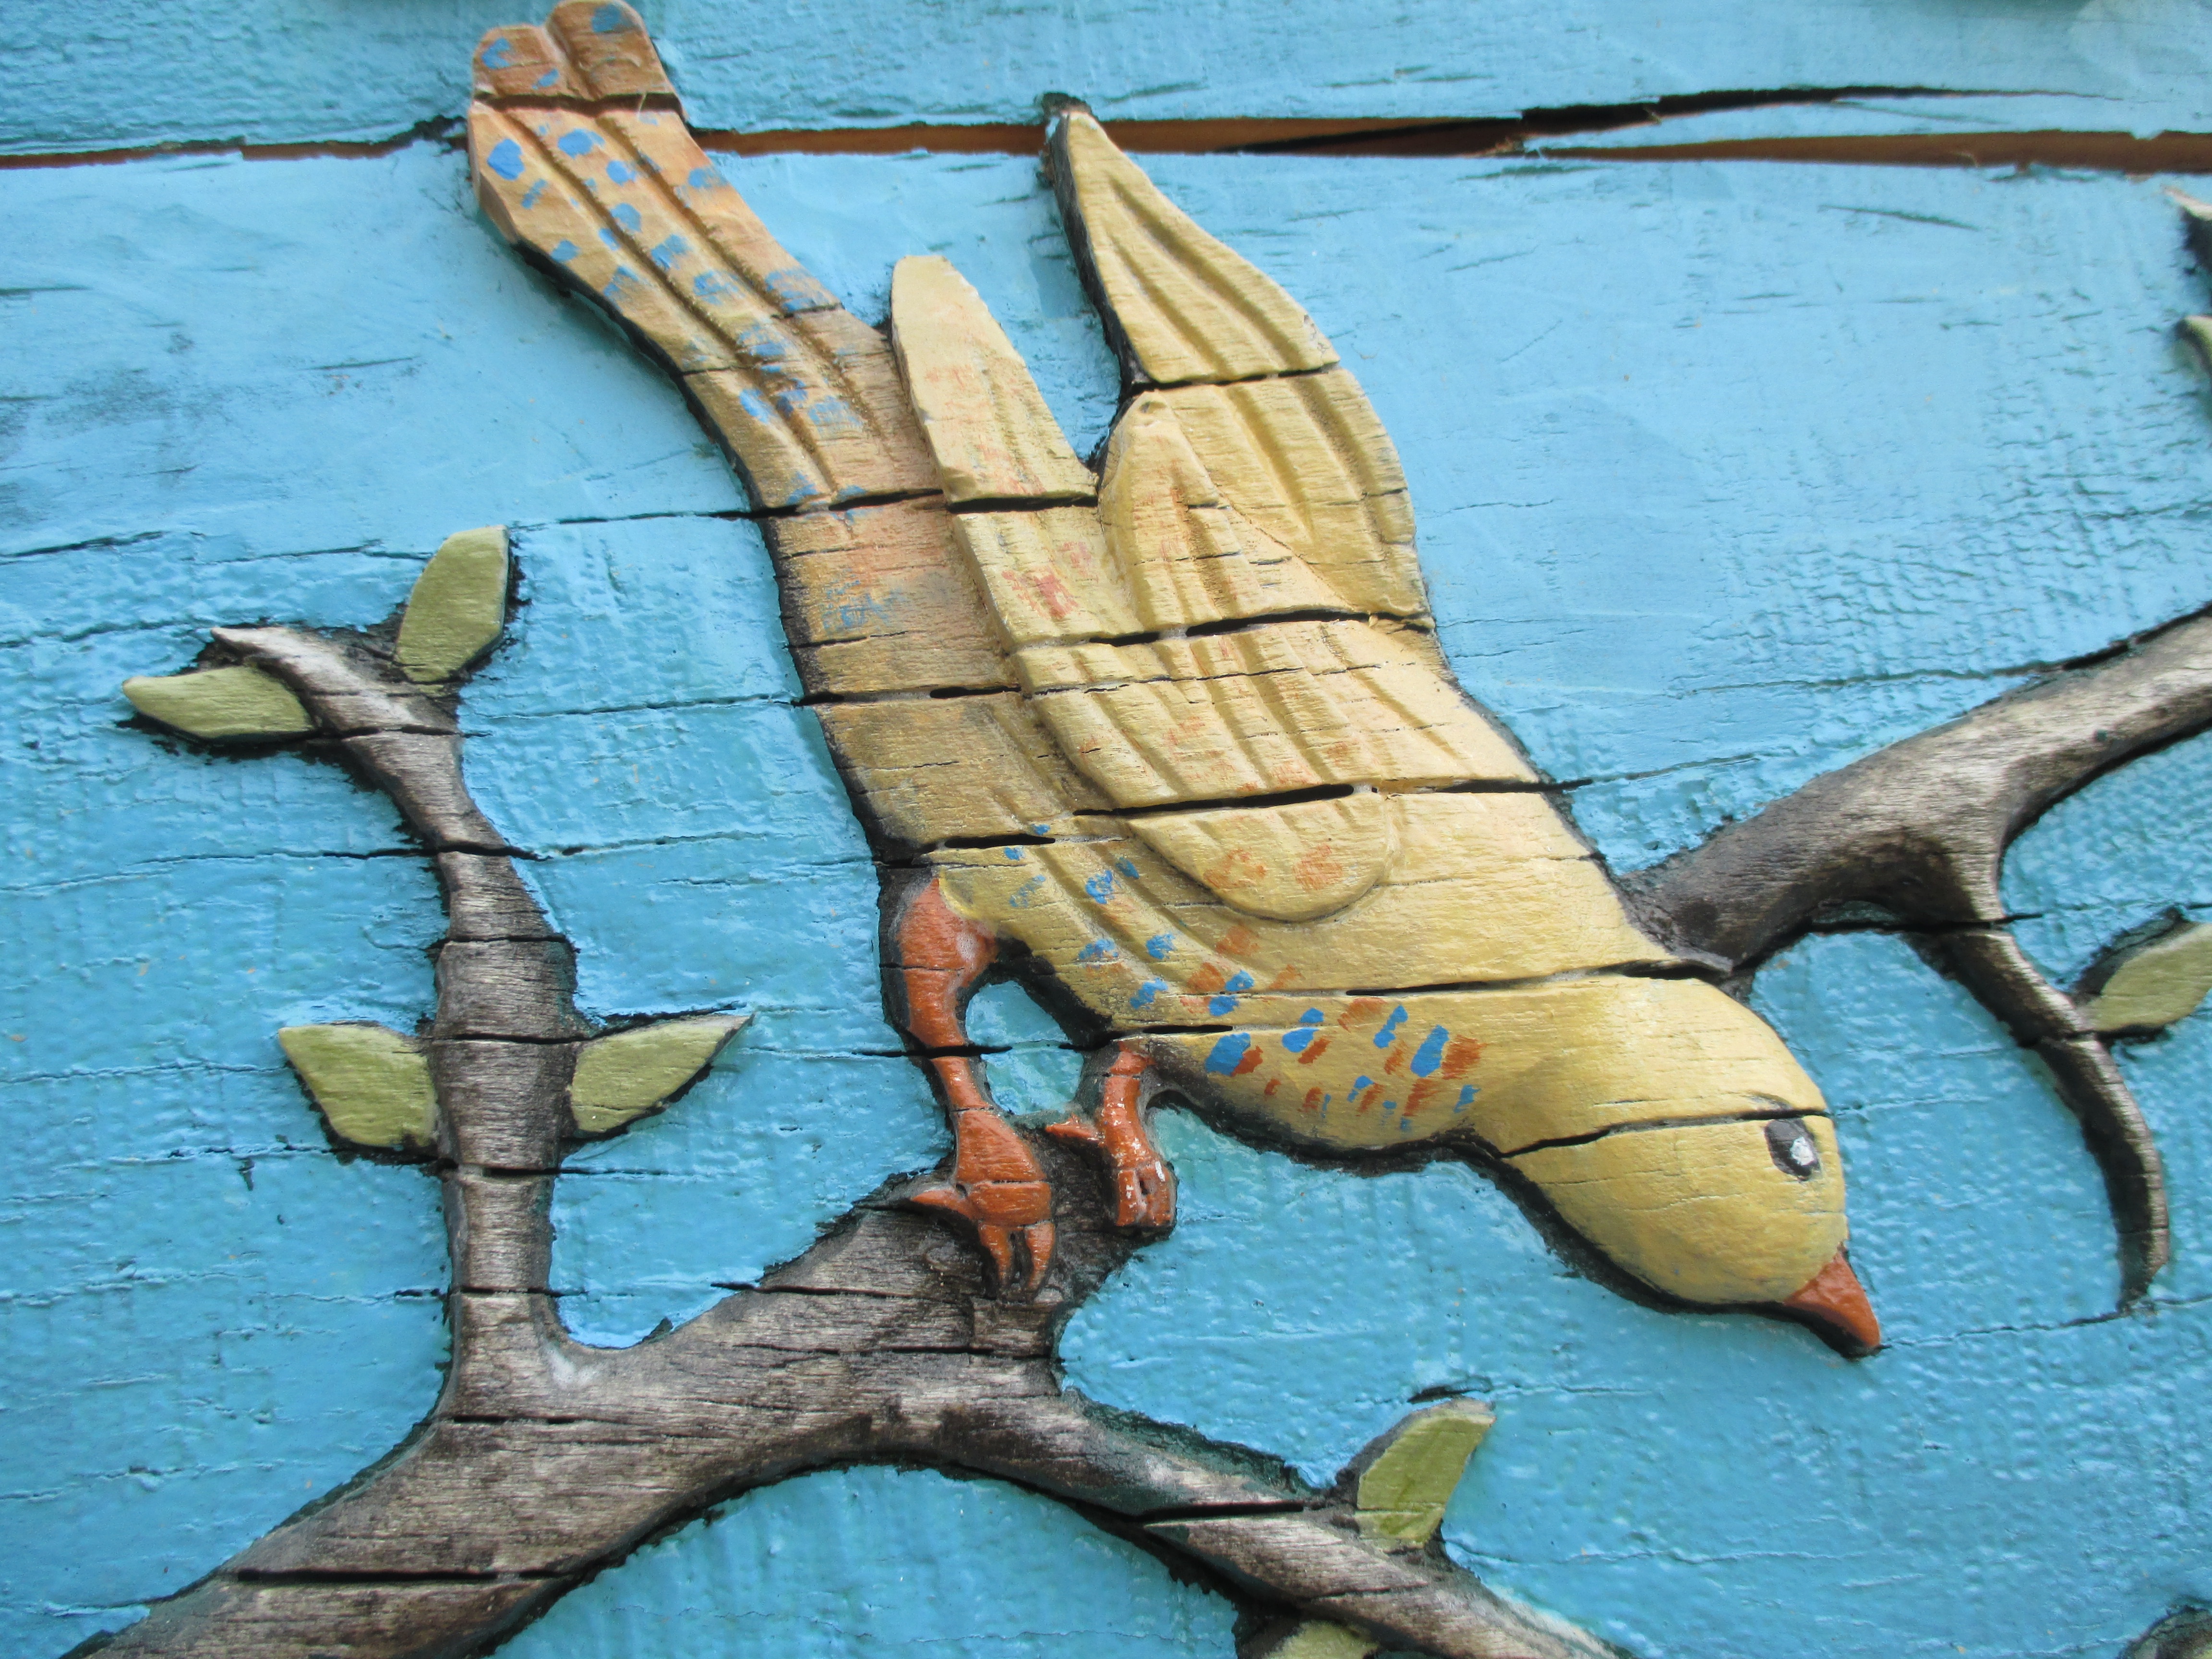
branch, bird, wood, color, sculpture, art, carving